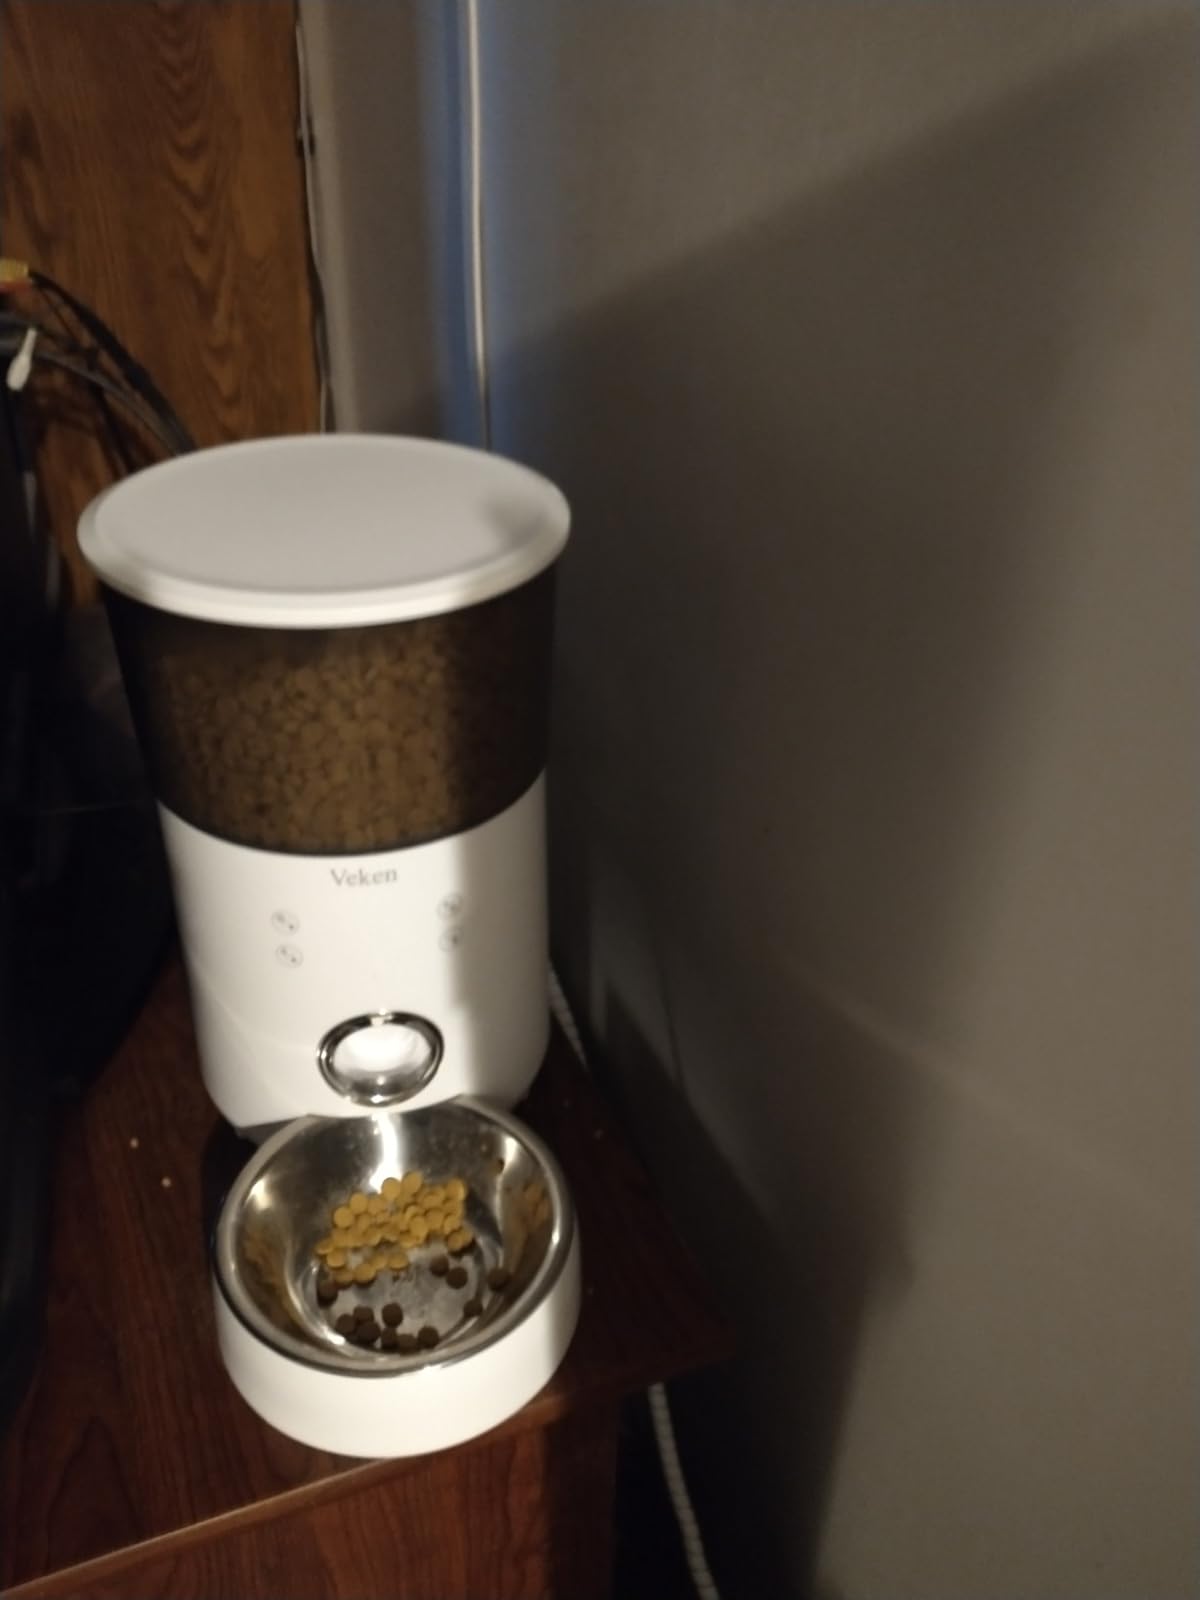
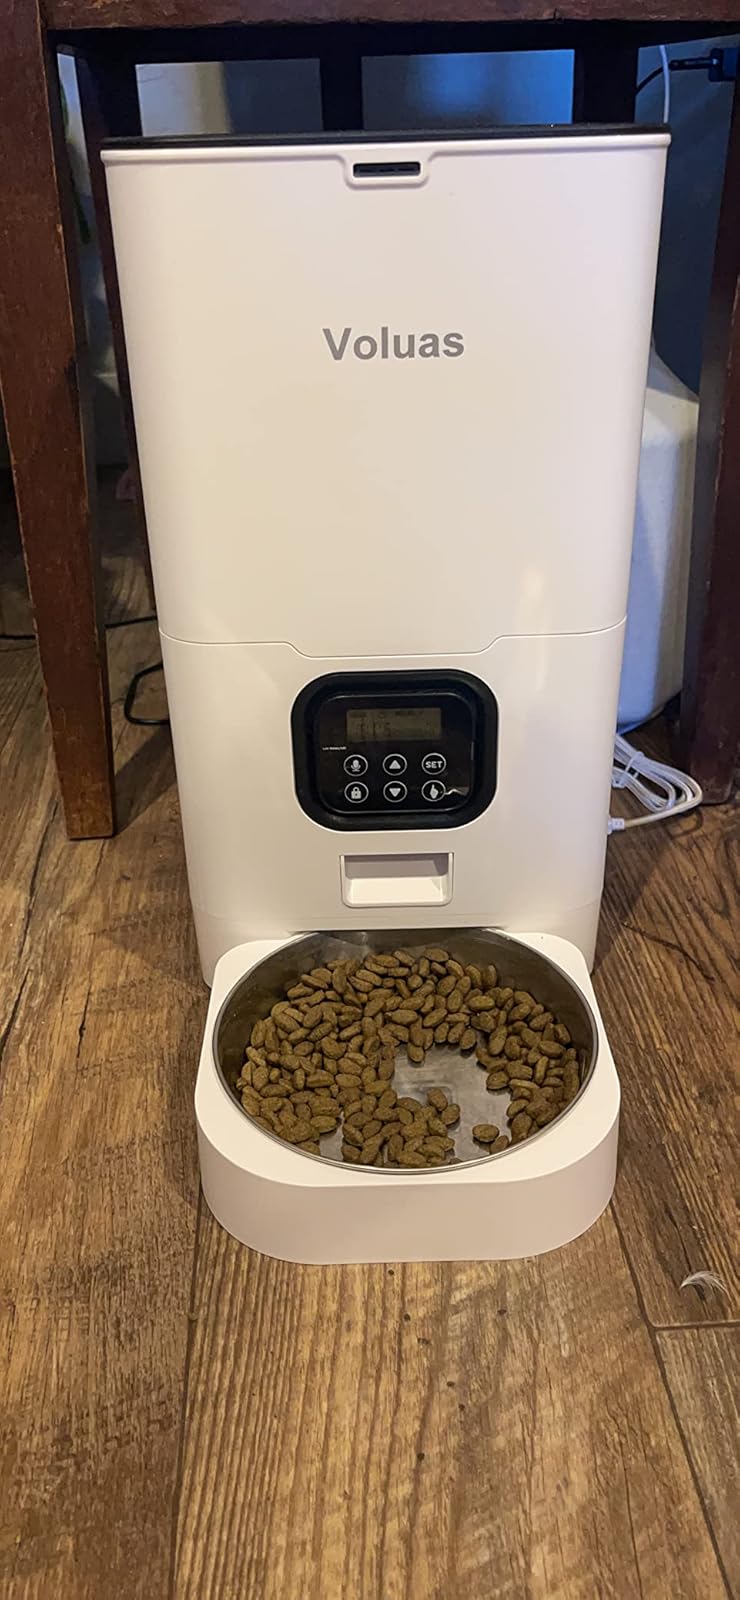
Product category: items_feeder
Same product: no